Apo Island

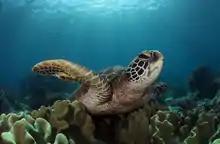
Sea Turtle taken at 5M depth Apo Island

At present, the island is home to over 650 documented species of fish and estimated to have over 400 species of corals. Most of the Philippines' 450 species of coral can be found here, from tiny bubble corals to huge gorgonian sea fans and brain corals. Visitors and tourists pay a fee to enter Apo Island and to snorkel or dive in the marine sanctuary there. These fees are used to keep the sanctuary clean and in good condition.